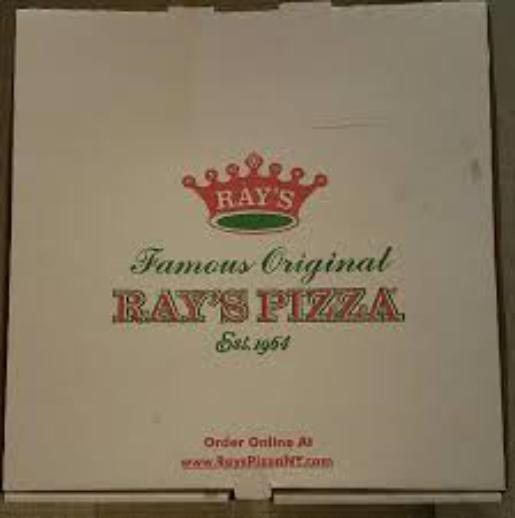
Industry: Food